Whewellite

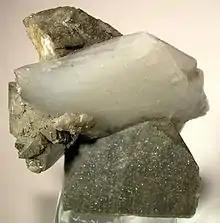
A white Whewellite crystal from Schlema, Germany

Whewellite is a mineral, hydrated calcium oxalate, formula Ca CO·HO. Because of its organic content it is thought to have an indirect biological origin; this hypothesis is supported by its presence in coal and sedimentary nodules. However, it has also been found in hydrothermal deposits where a biological source appears improbable. For this reason, it may be classed as a true mineral.